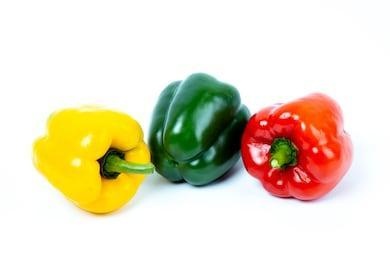
Label: capsicum